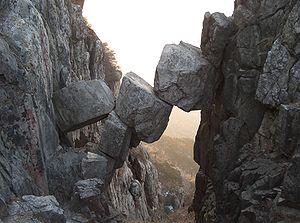
Le mont Tai ou Taishan, se situe au nord de la ville de Tai'an, dans la province du Shandong en République populaire de Chine. Son point culminant, le pic de l'Empereur de jade, a une altitude de 1 545 m. Il est particulièrement important par son histoire et sa signification culturelle, car c'est l'une des cinq montagnes sacrées de la Chine. C'est le Mont de l'Est, associé à l'aurore, à la naissance et au renouveau, et la plus vénérée des cinq montagnes sacrées. Les temples qui y sont perchés sont une destination de choix pour les pèlerins depuis 3 000 ans. C'est le théâtre d'un pèlerinage unique : l'ascension nocturne vers le pic sacré de l'Empereur de jade.